Sport in Brazil

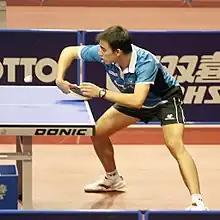
Hugo Calderano.

Table tennis is very popular and widely played in Brazil, and the country has a considerable tradition in this sport. The greatest player in the history of the country is Hugo Calderano, who reached number 3 in the world in 2022 (becoming the greatest Americas player of all time), and was the first male table tennis player from the Americas to win the Table Tennis World Cup, reach the final of the World Table Tennis Championships and reach the semi-finals of the Olympic Games. Other historically important players in the country are Gustavo Tsuboi, Cláudio Kano, Hugo Hoyama, , Cazuo Matsumoto, Thiago Monteiro and Bruna Takahashi.